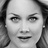
Emotion: neutral